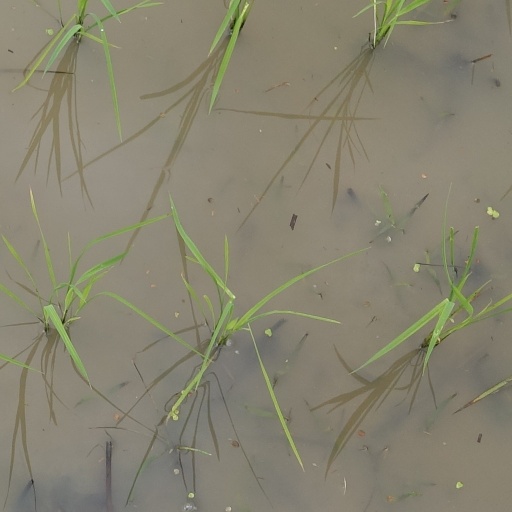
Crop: rice